M.I.A. (rapper)

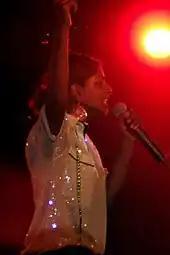
M.I.A. performing at the Prince in Melbourne in February 2006

, college radio airplay, and the rise in popularity of "Galang" and "Sunshowers" in dance clubs and fashion shows made M.I.A. an underground sensation. M.I.A. has been heralded as one of the first artists to build a large fanbase exclusively via these channels and as someone who could be studied to re-examine the internet's impact on how listeners are exposed to new music. She began uploading her music onto her MySpace account in June 2004. Major record labels caught on to the popularity of the second song she has written, "Galang", and M.I.A. was eventually signed to XL Recordings in mid-2004. Her debut album, to be titled "Arular", was finalised by borrowing studio time.